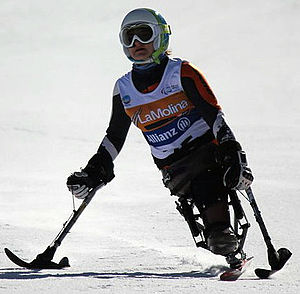
Anna-Lena Forster
Anna-Lena Forster er en tysk funktionshæmmet alpin skiløber, der konkurrerede ved vinter-PL 2014 og vinter-PL 2018 og vandt fem medaljer.